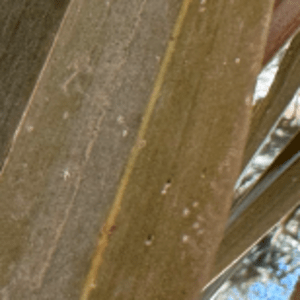
Label: Rachis Blight